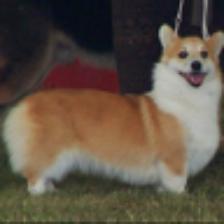
Label: NonHuman